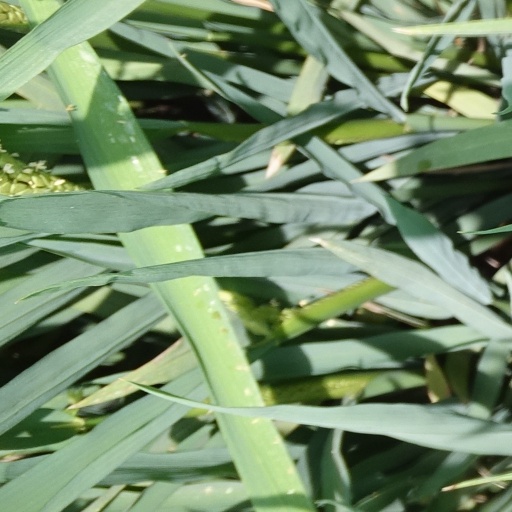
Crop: rice